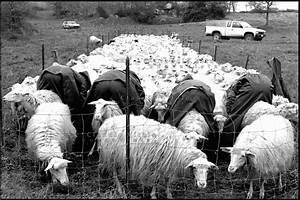
sheep